Shek Kip Mei fire

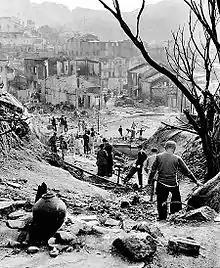
Shek Kip Mei fire aftermath

The Shek Kip Mei fire took place in Hong Kong on 25 December 1953. It destroyed the Shek Kip Mei shanty town of immigrants from mainland China who had fled to Hong Kong, leaving over 53,000 people homeless.